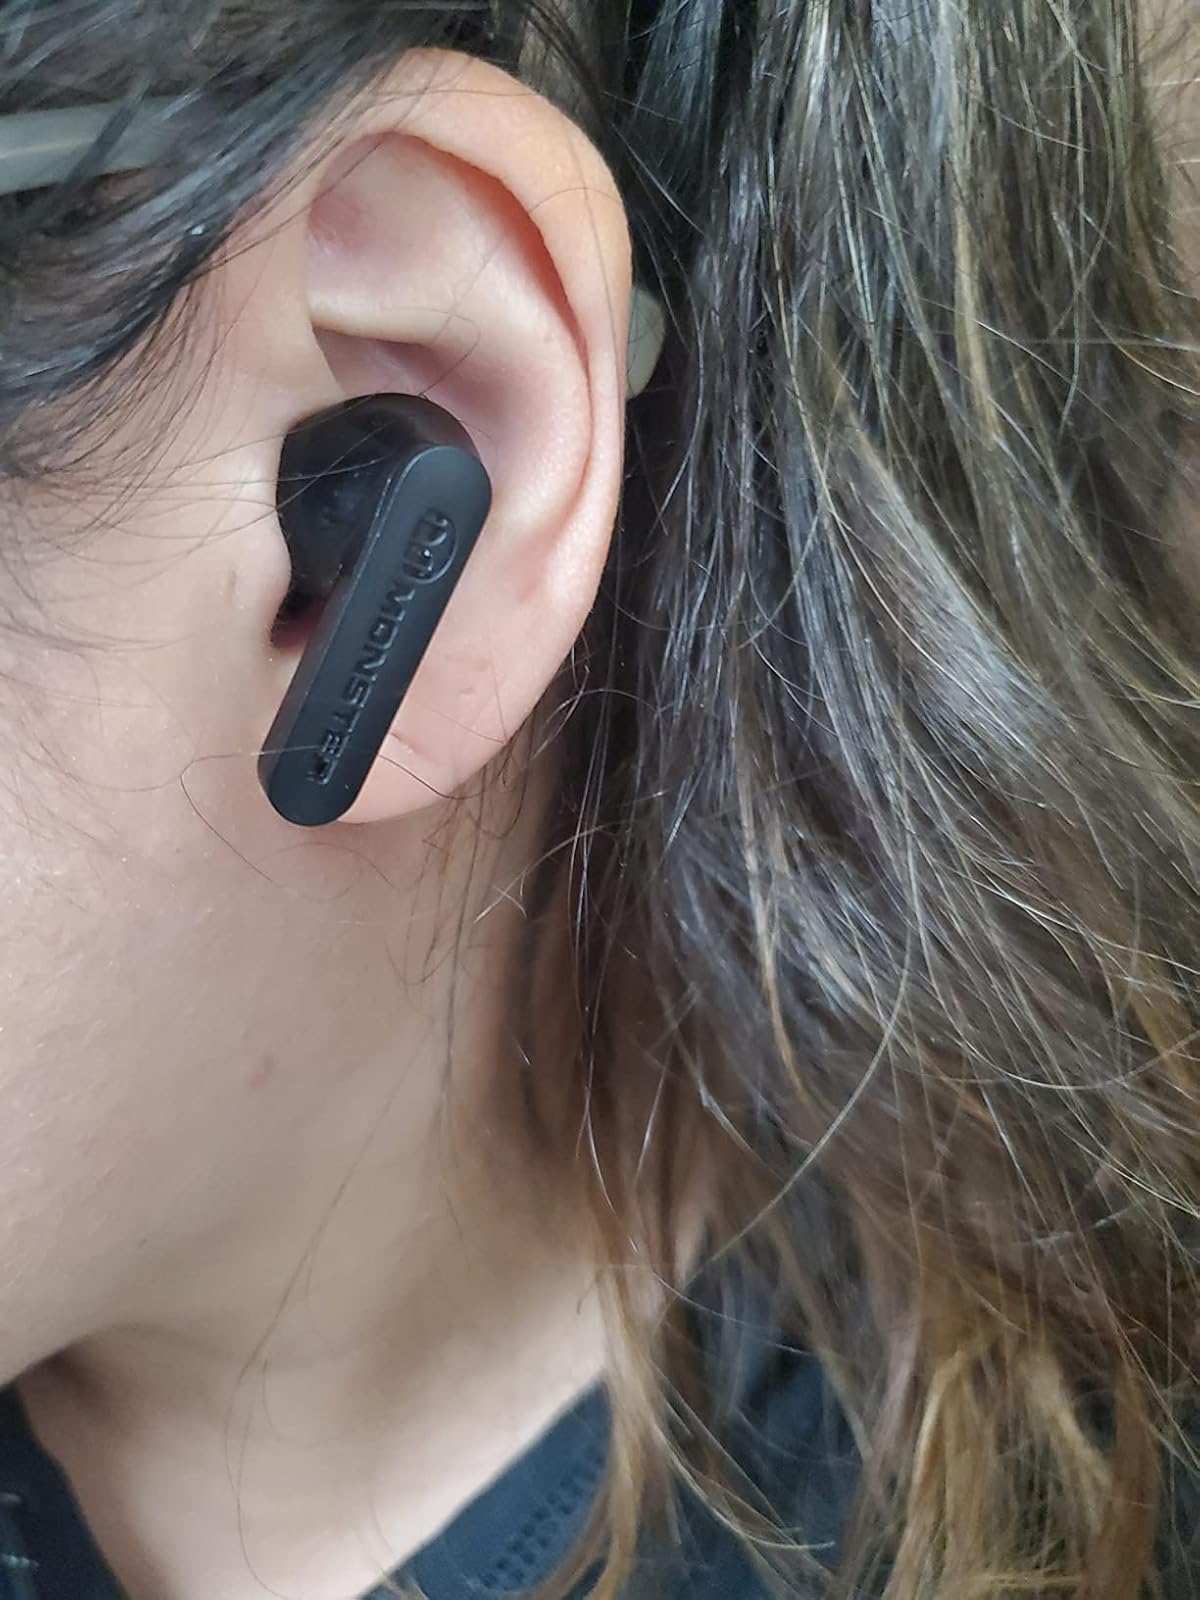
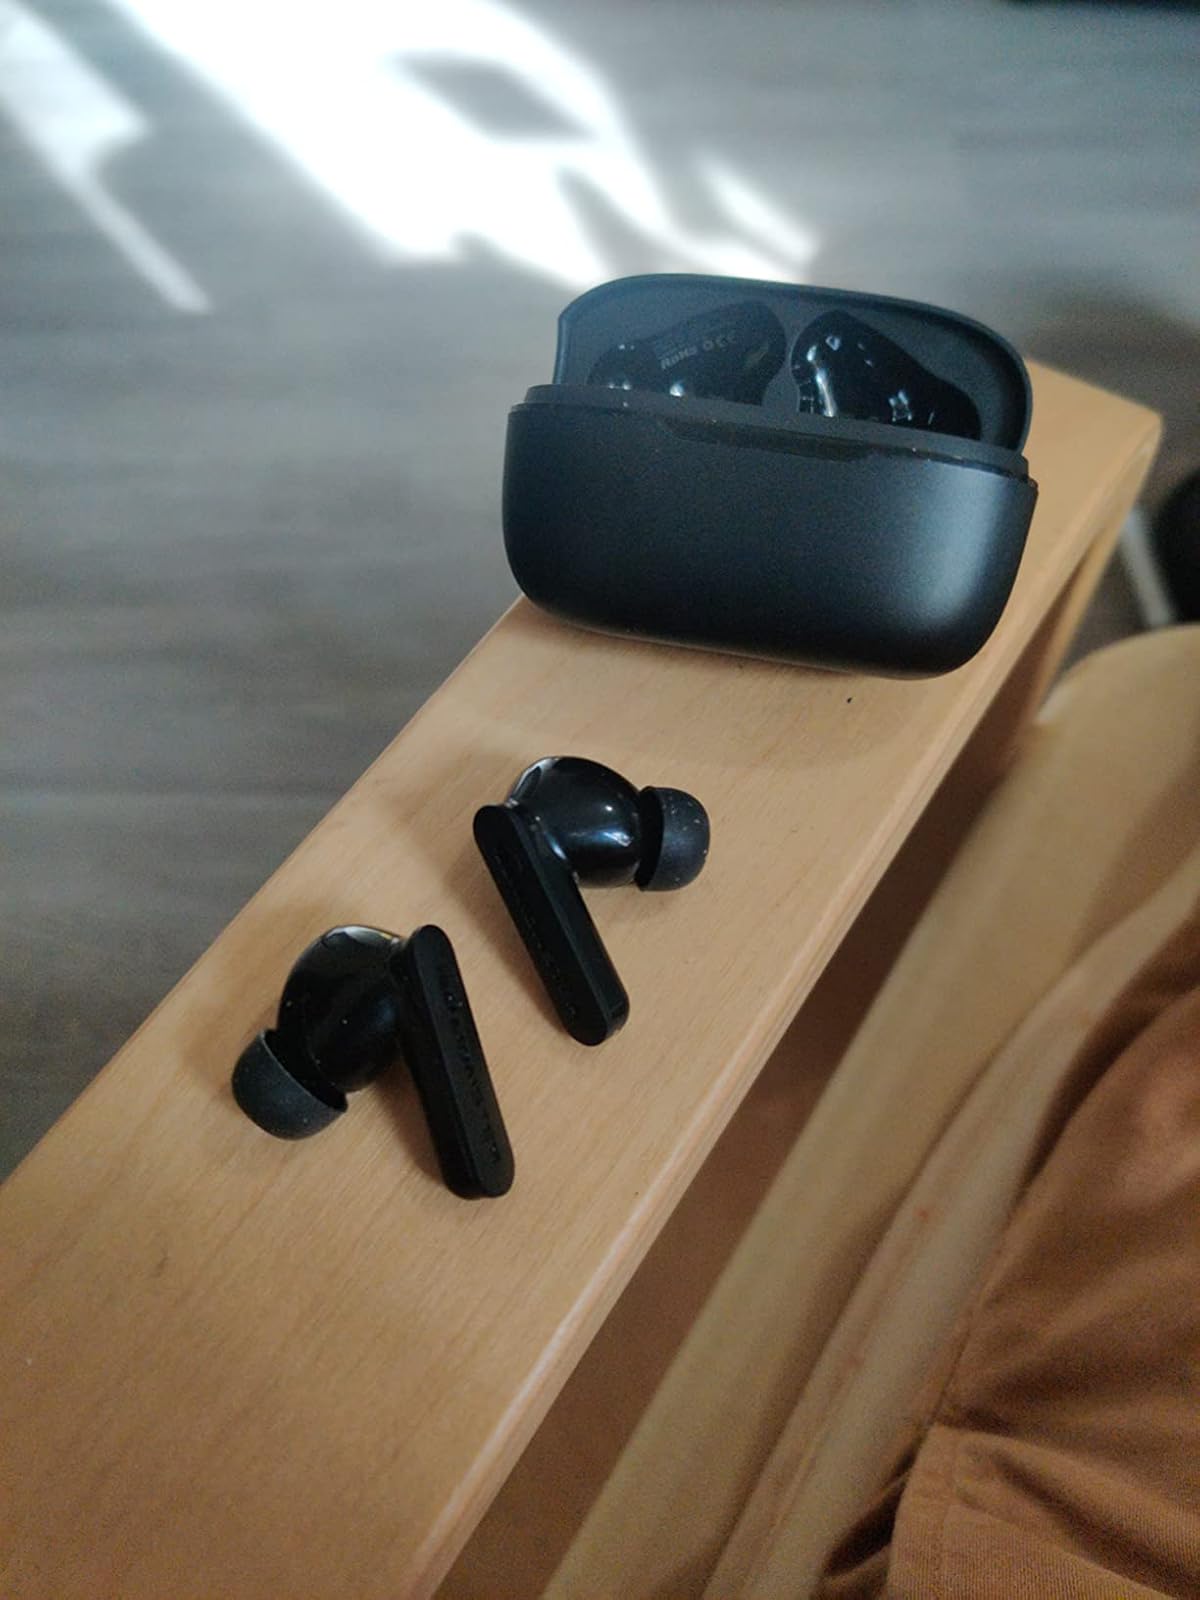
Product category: earbuds
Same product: yes